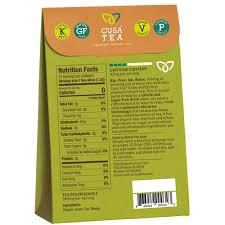
Label: Mango